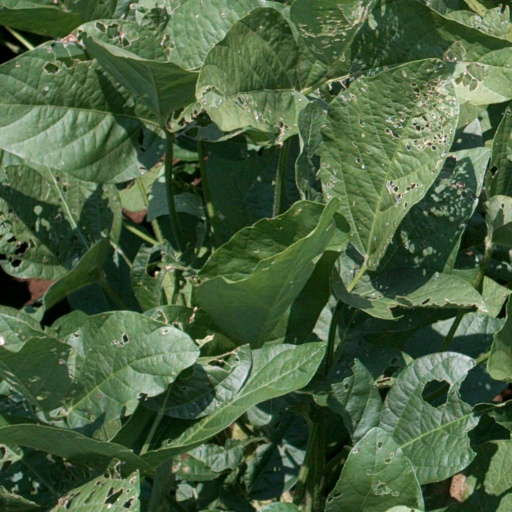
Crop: soybean